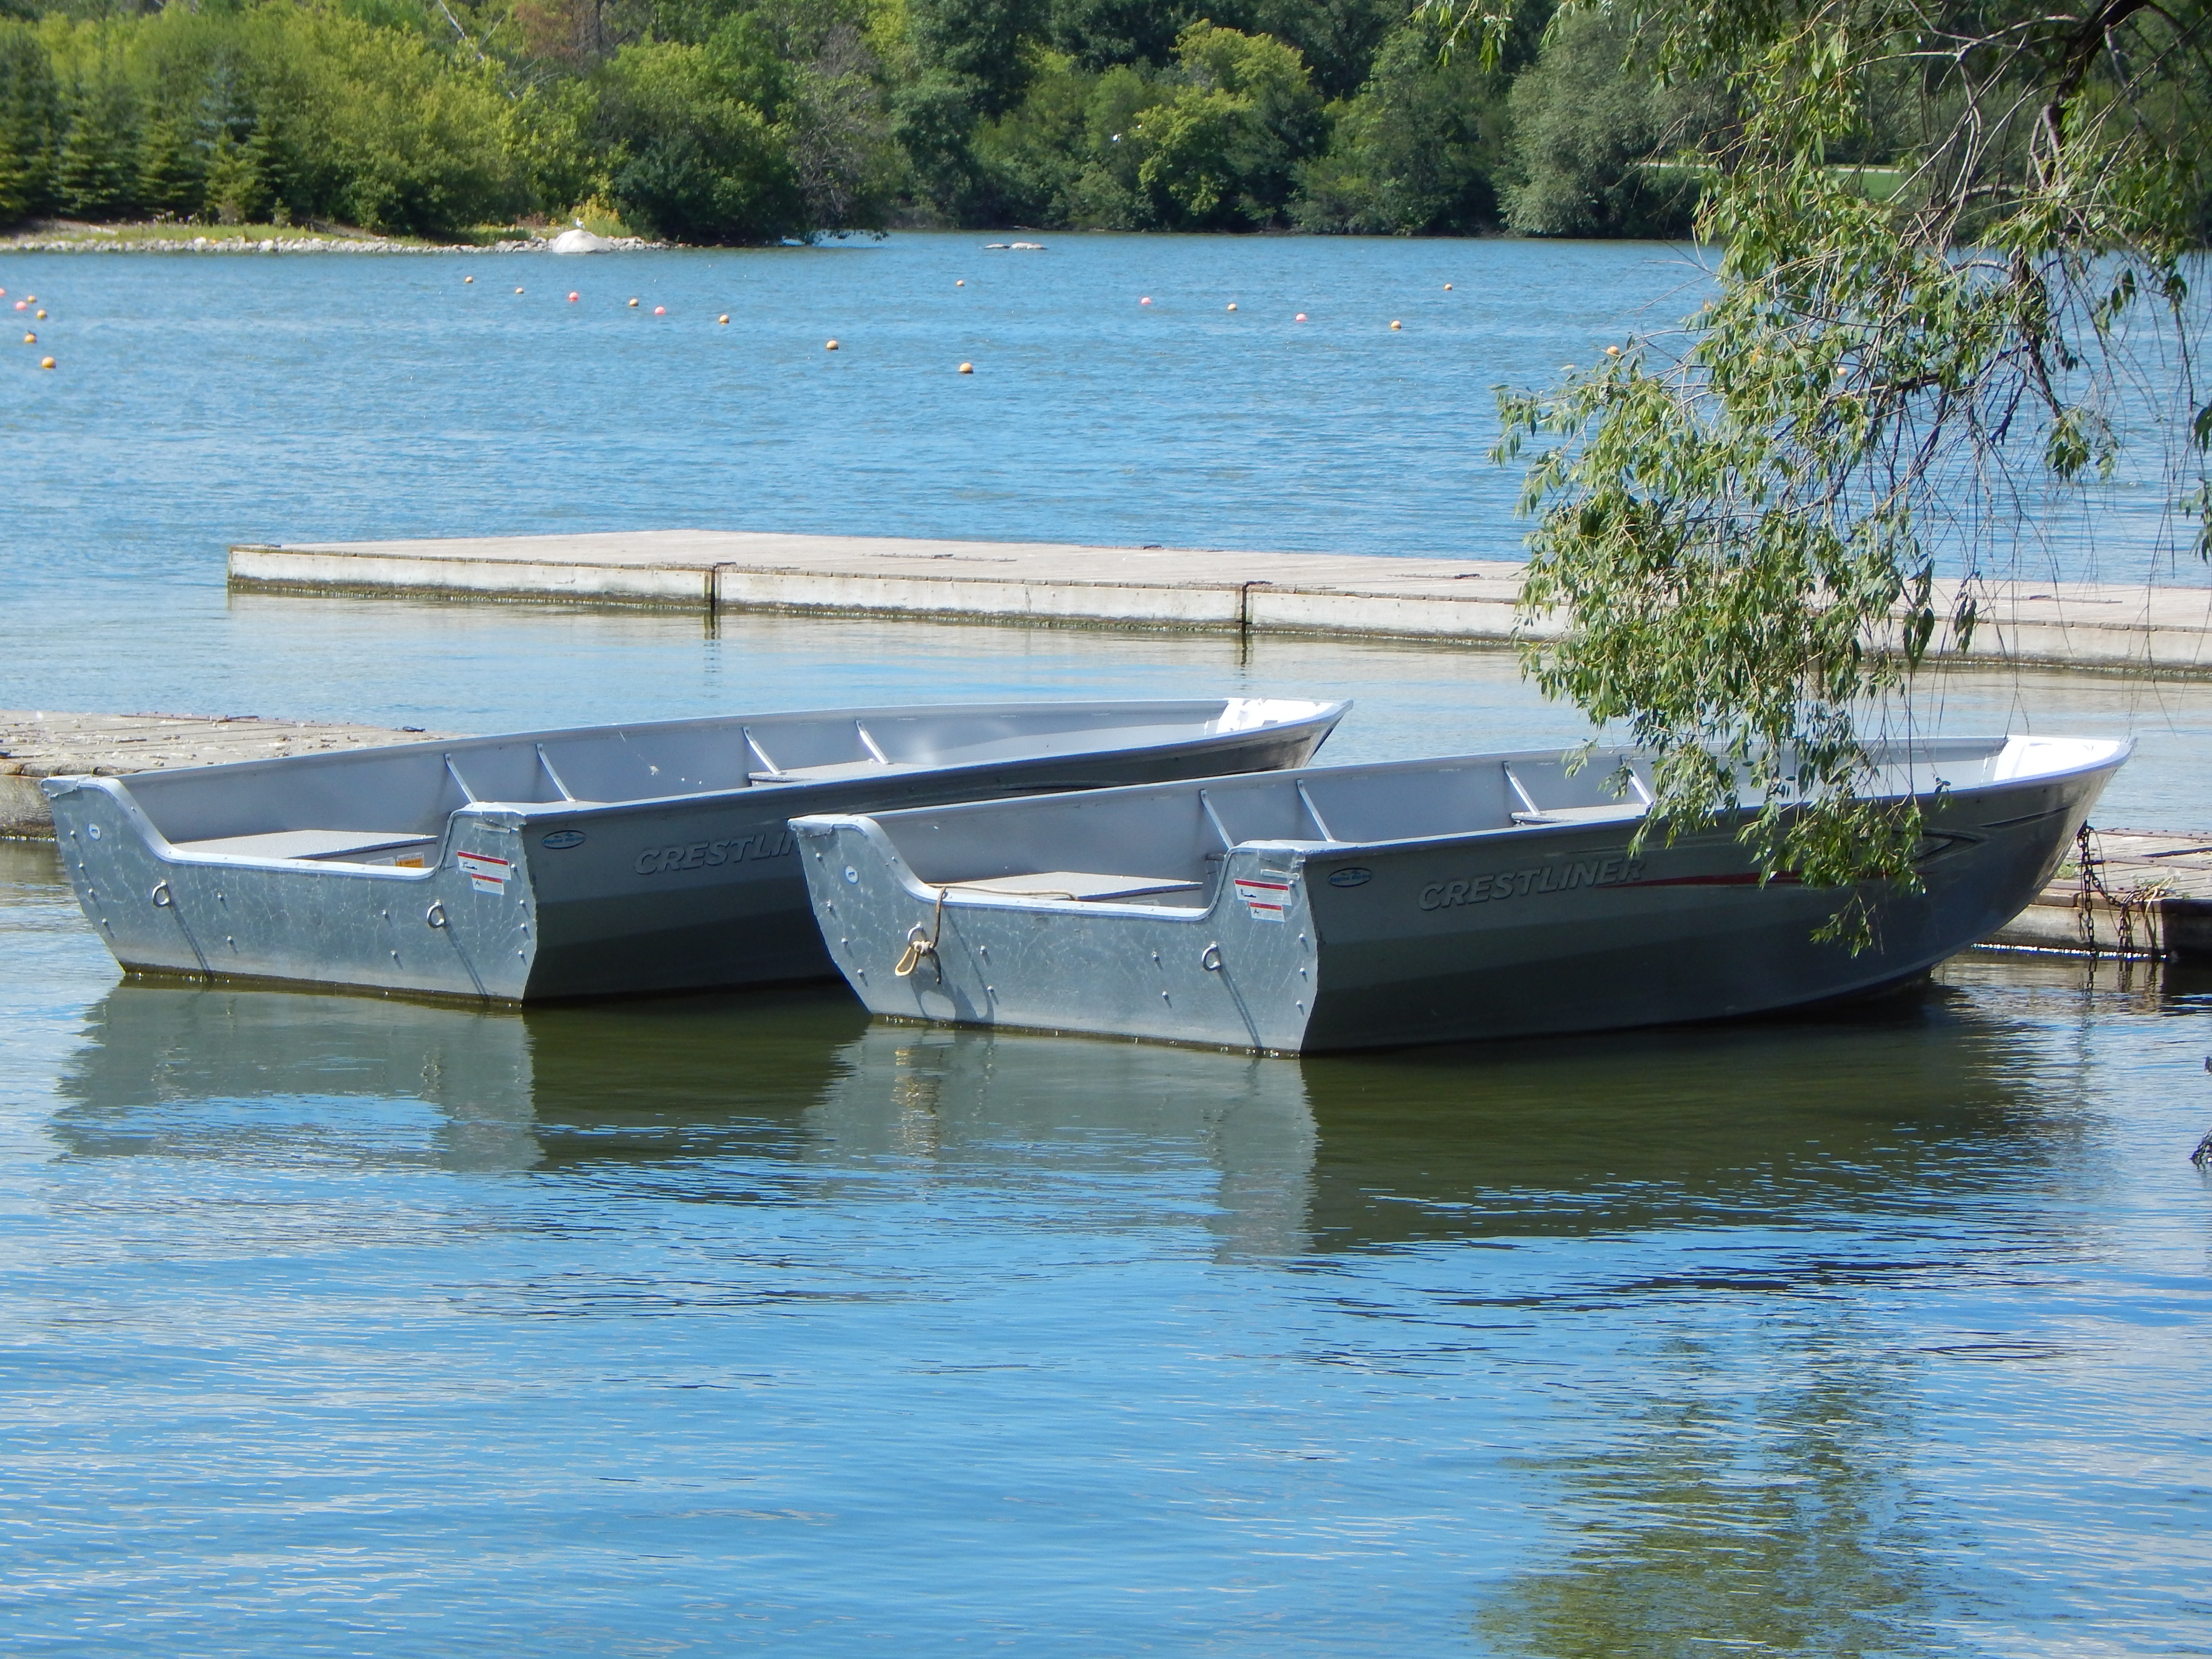
landscape, water, nature, dock, boat, lake, pier, summer, recreation, vehicle, peaceful, calm, sailboat, motorboat, docked, boating, boats, watercraft, dinghy, skiff, watercraft rowing